Jürgen Heil

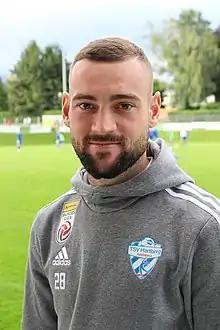
Heil in 2021

Jürgen Heil (born 4 April 1997) is an Austrian professional footballer who plays as a midfielder and captains Austrian Bundesliga club TSV Hartberg.